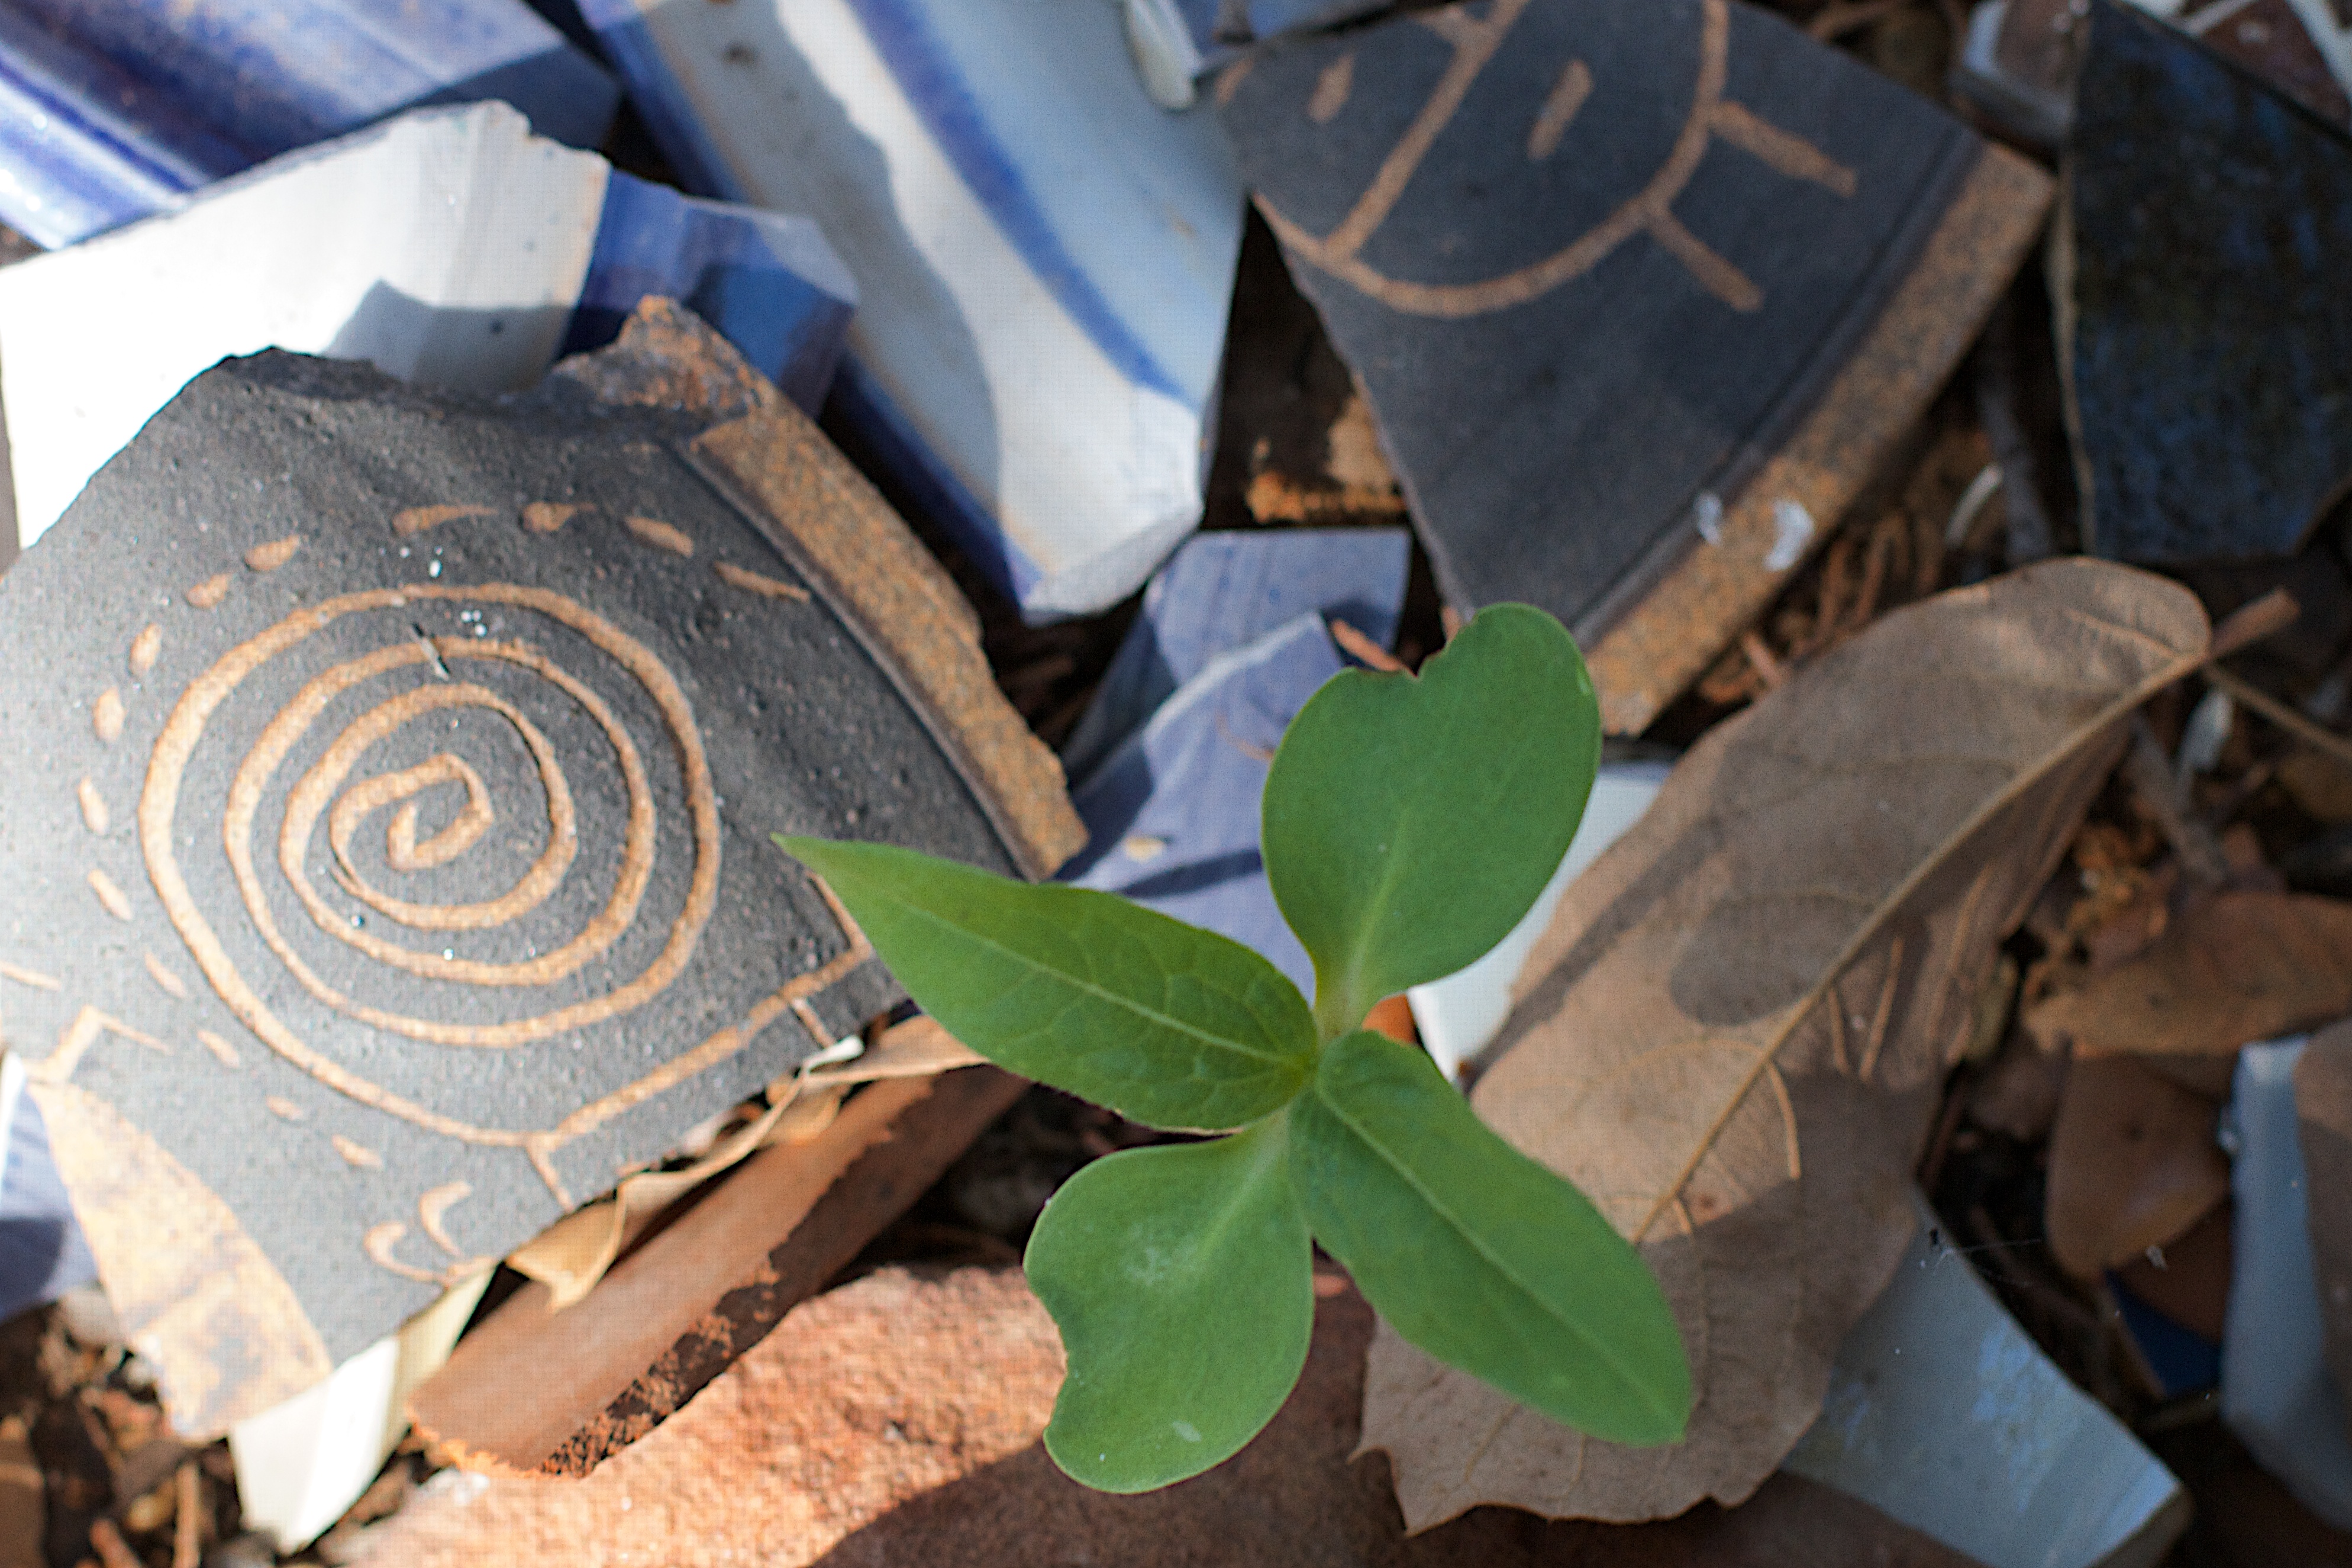
leaf, flower, soil